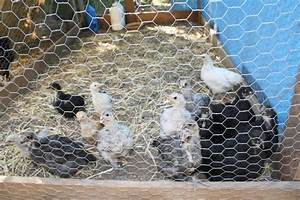
Label: gallina